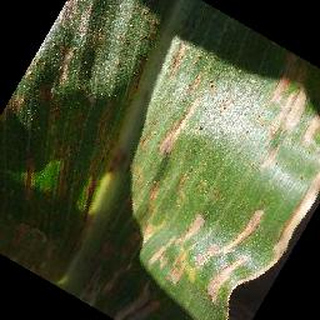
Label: corn_cercospora_leaf_spot